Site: brandenburg
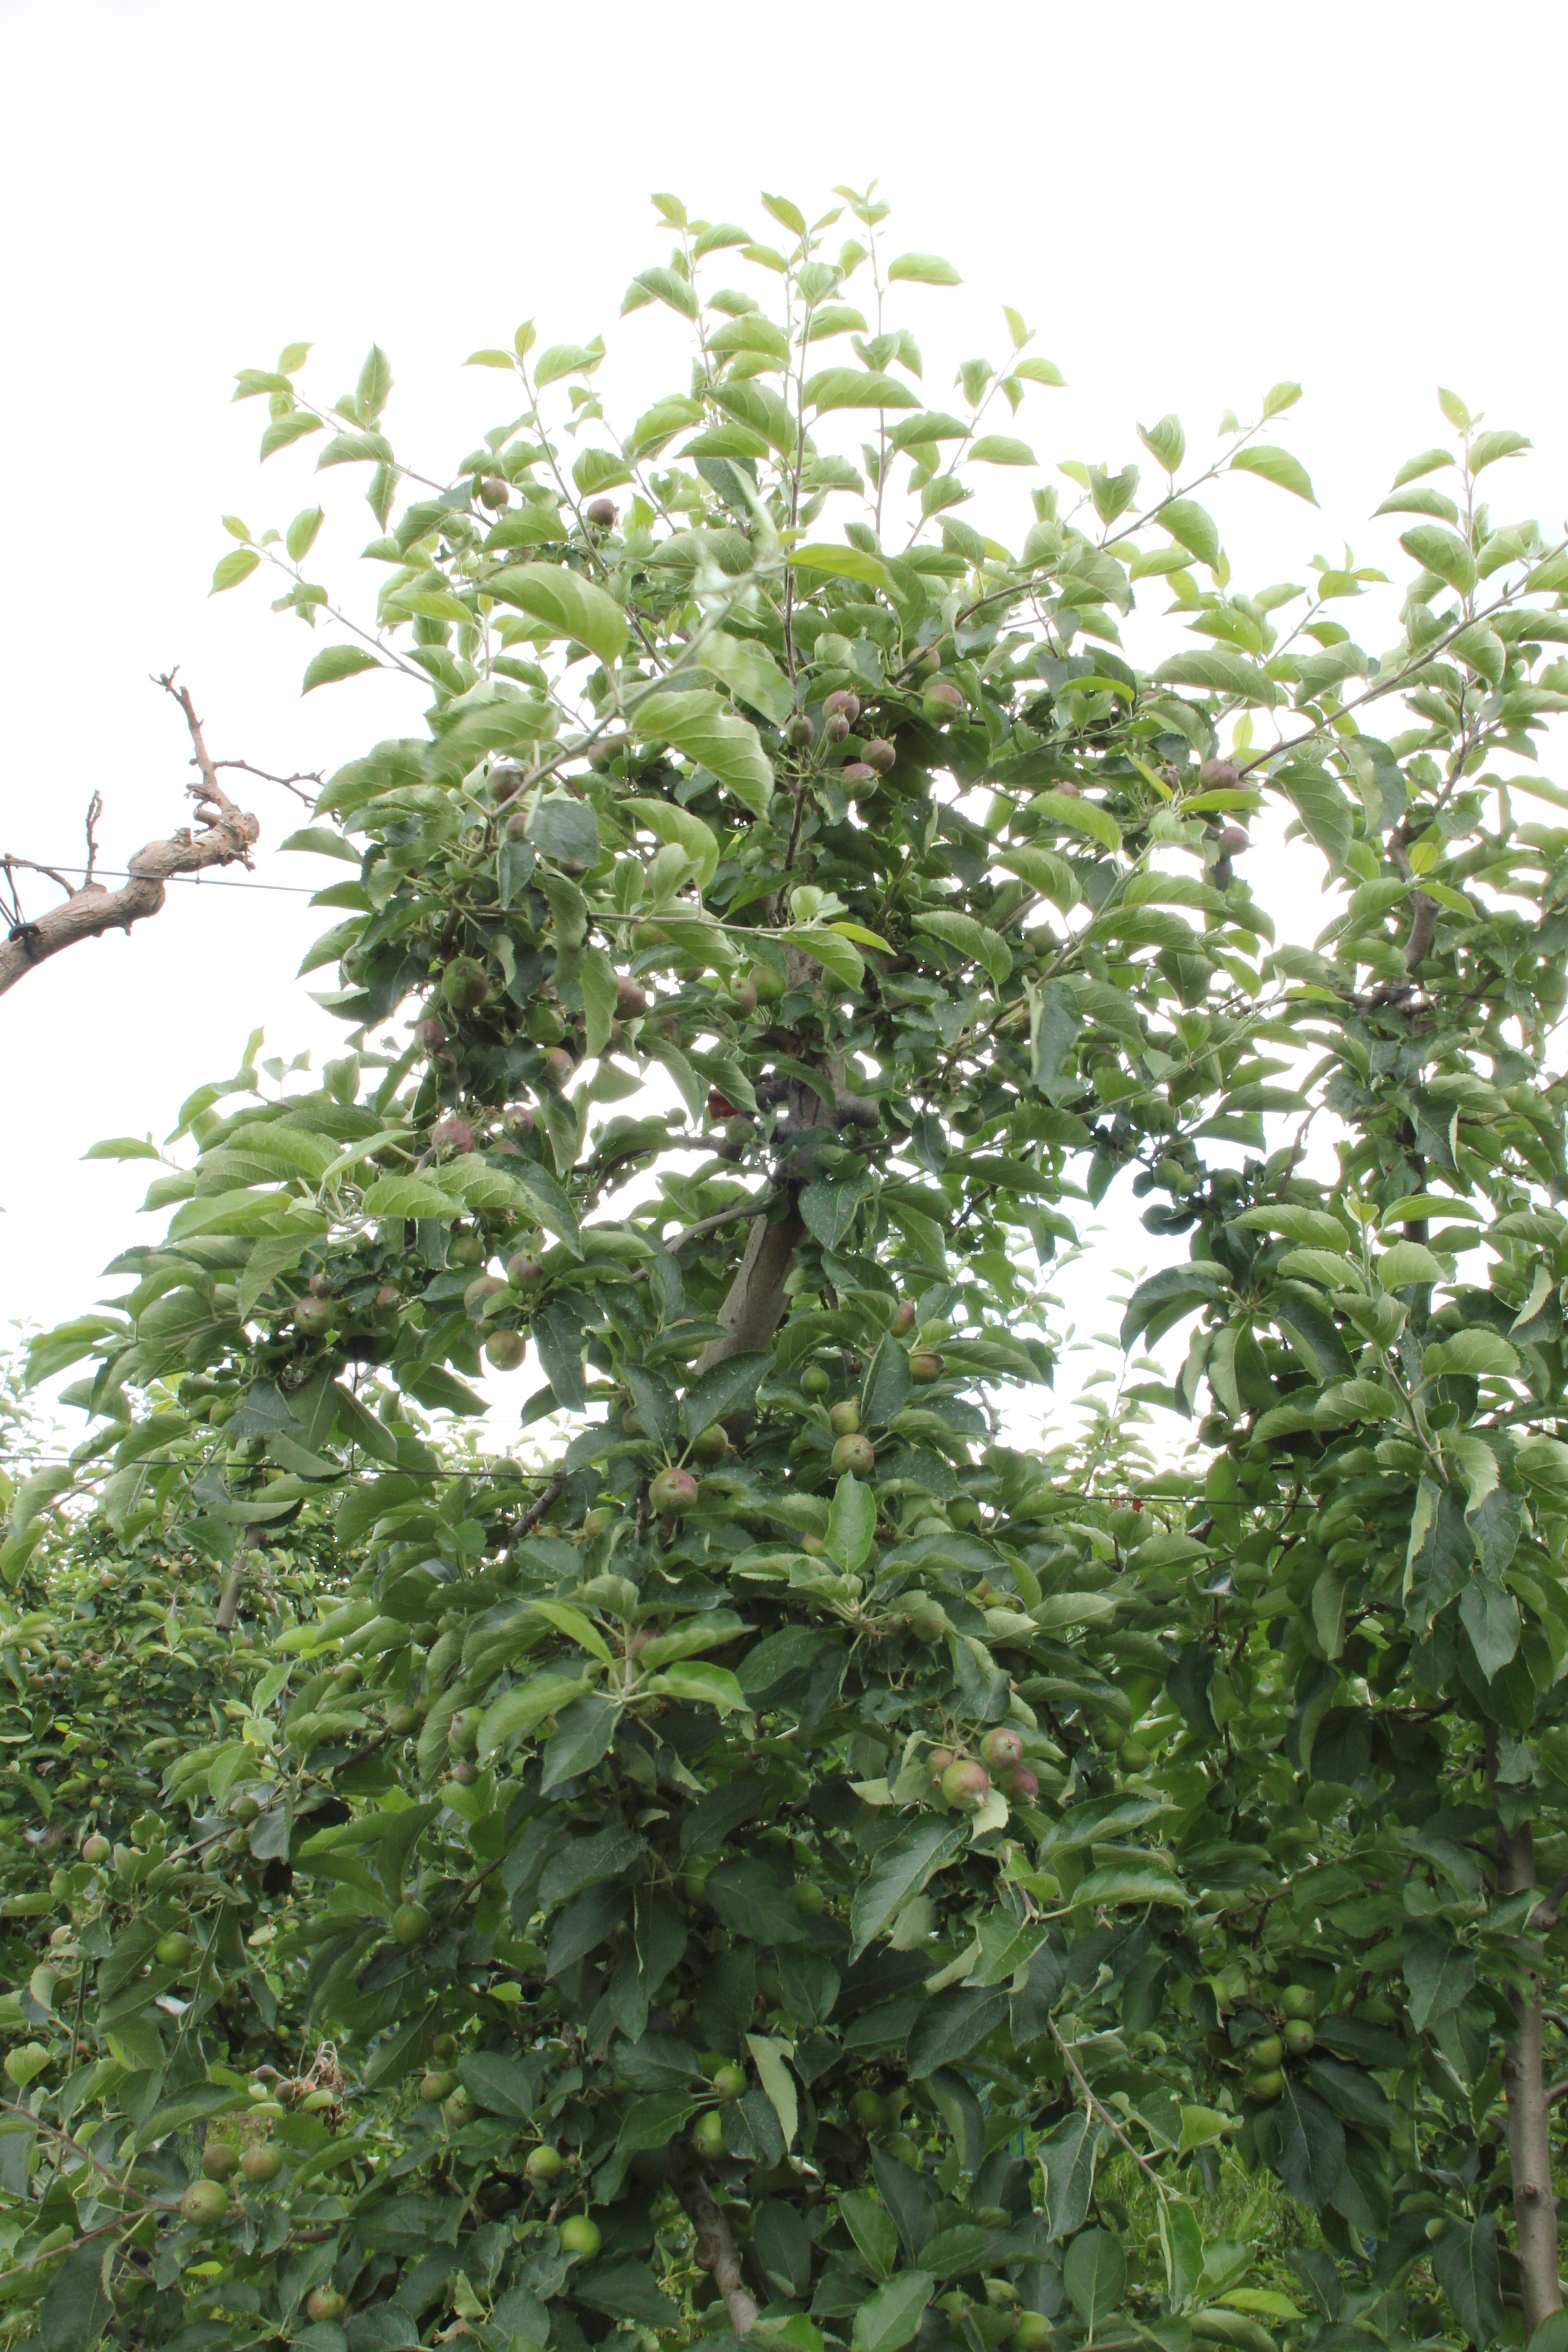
Growth stage (BBCH 73): Development of fruit